Roaring Frontiers

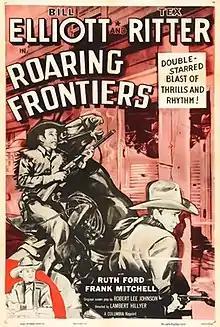

Roaring Frontiers is a 1941 American western film directed by Lambert Hillyer and starring Tex Ritter, Wild Bill Elliott and Ruth Ford. It was produced and distributed by Columbia Pictures. It is the eighth in Columbia Pictures' series of 12 "Wild Bill Hickok" films, followed by "The Lone Star Vigilantes".